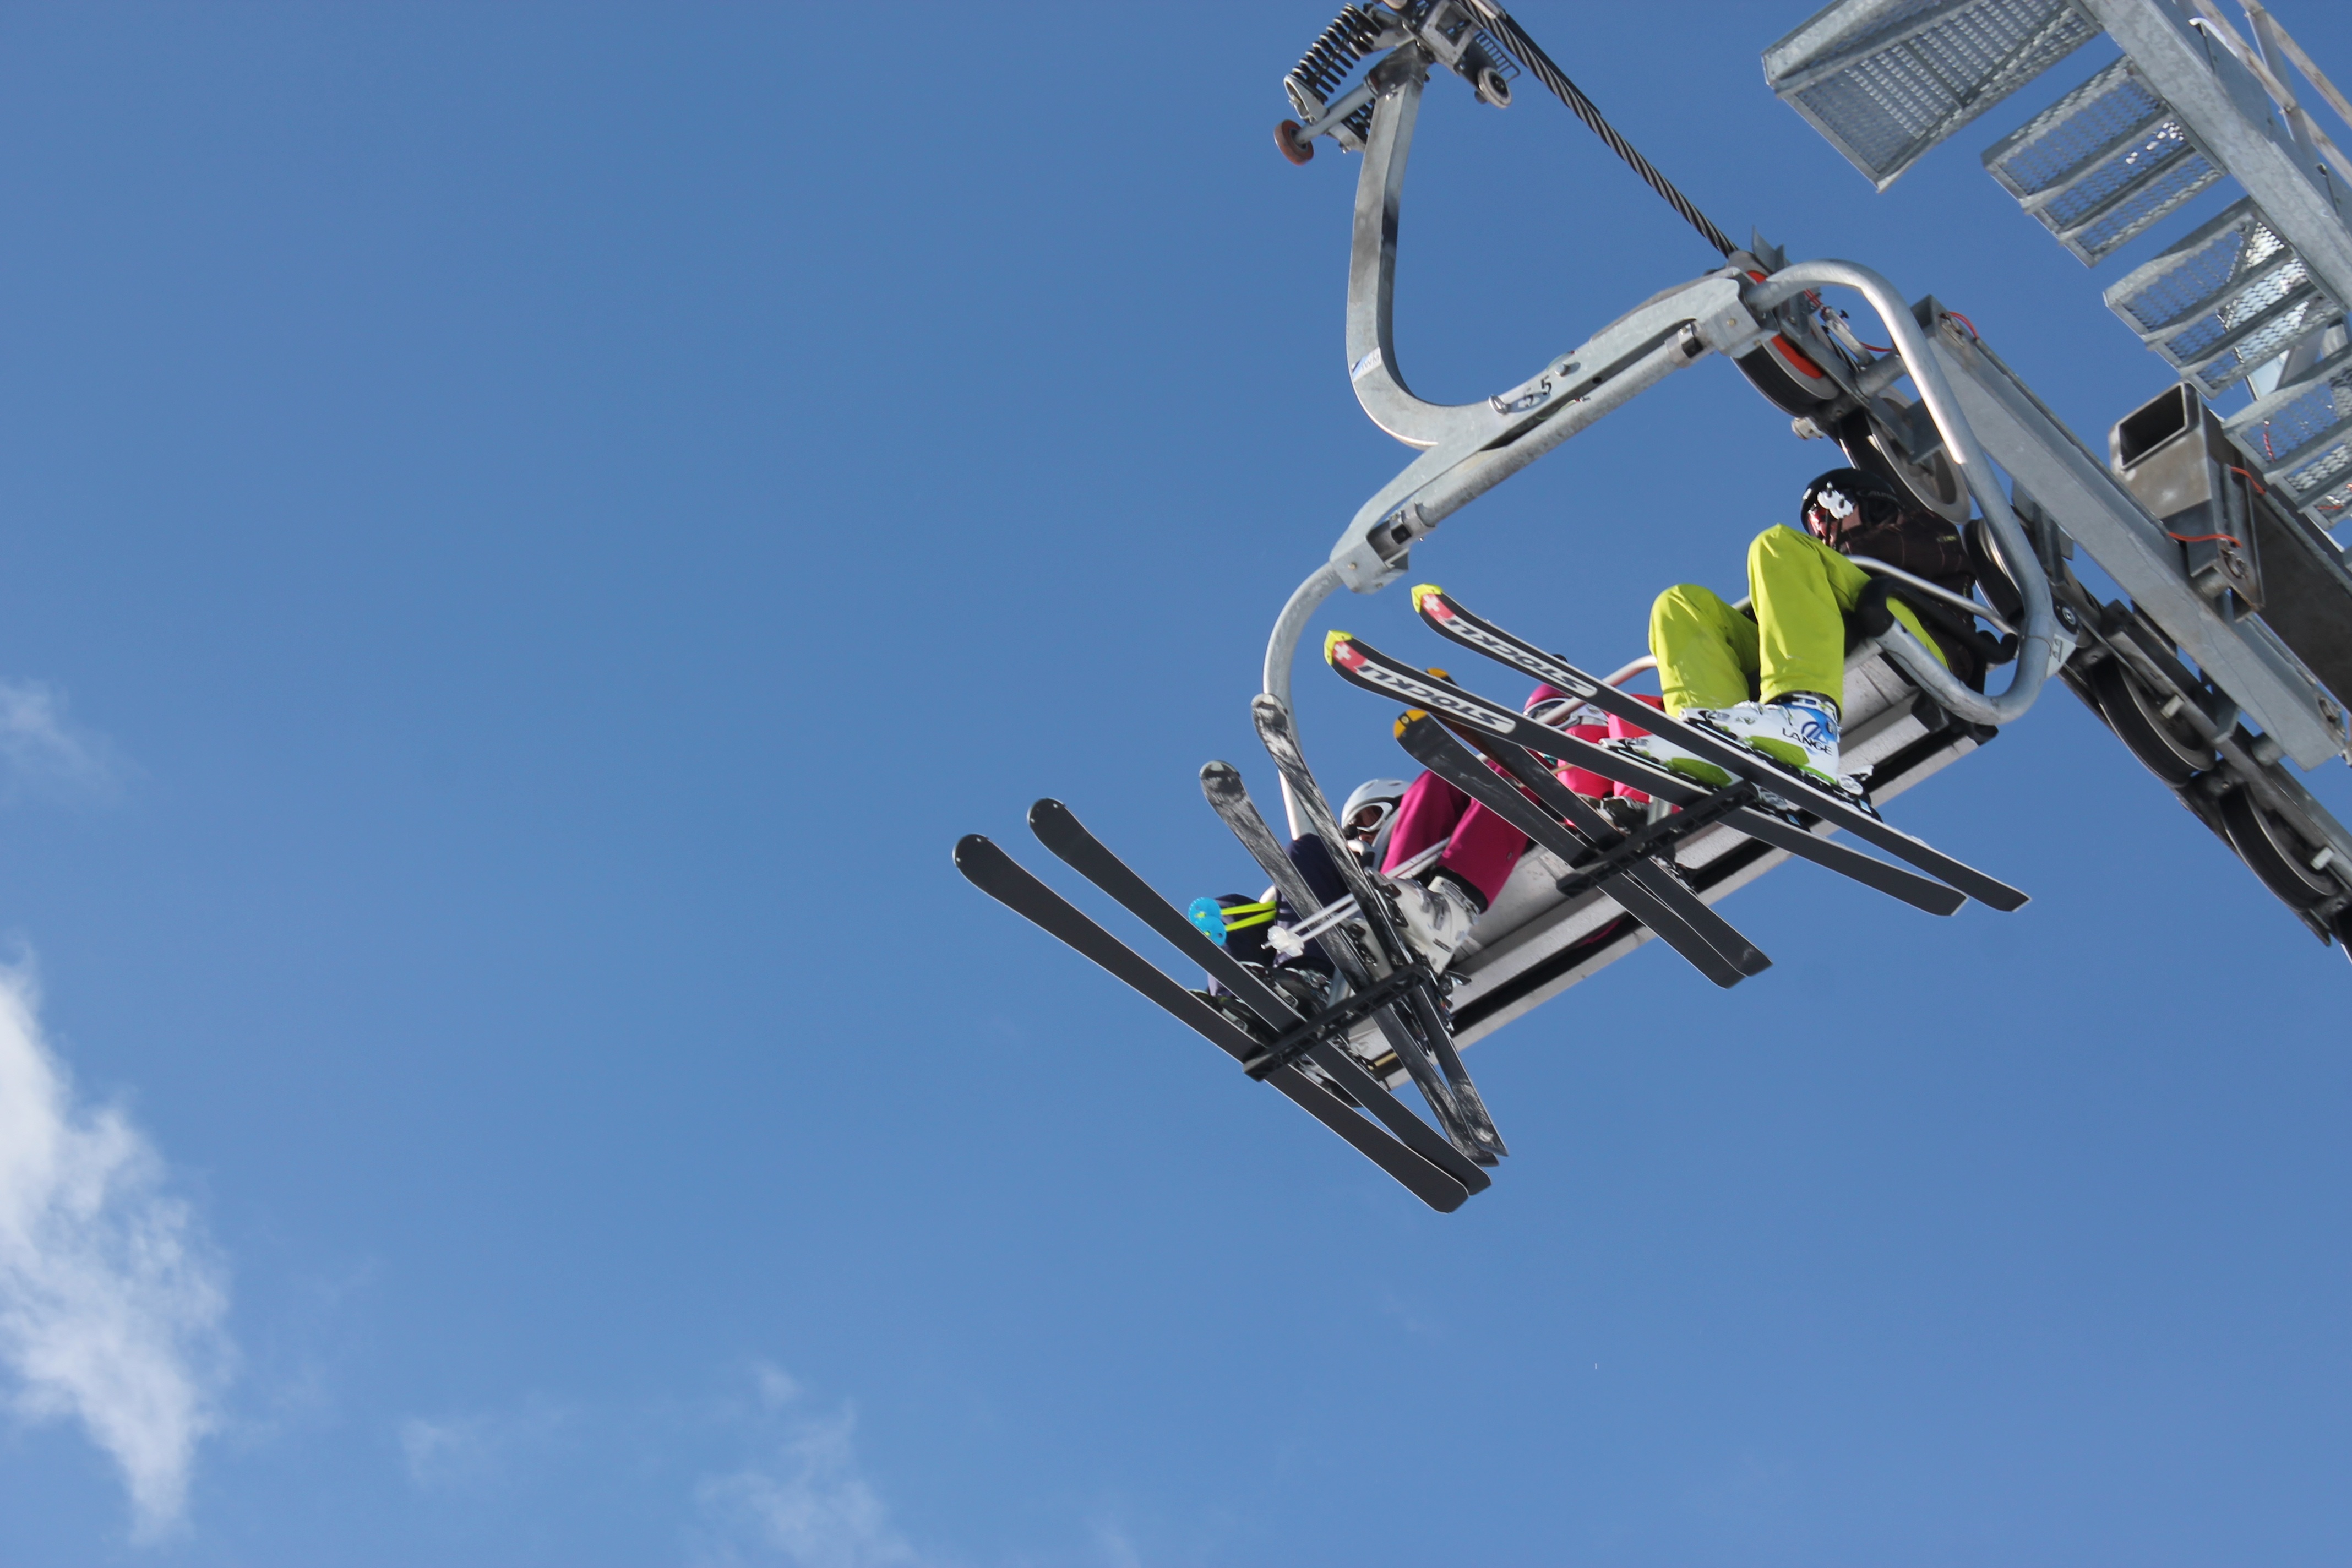
cold, winter, sport, jumping, amusement park, mast, ski lift, drive, park, extreme sport, skiing, roller coaster, sunny, mountains, ski, switzerland, winter sports, swiss alps, amusement ride, outdoor recreation, snow suit, atmosphere of earth